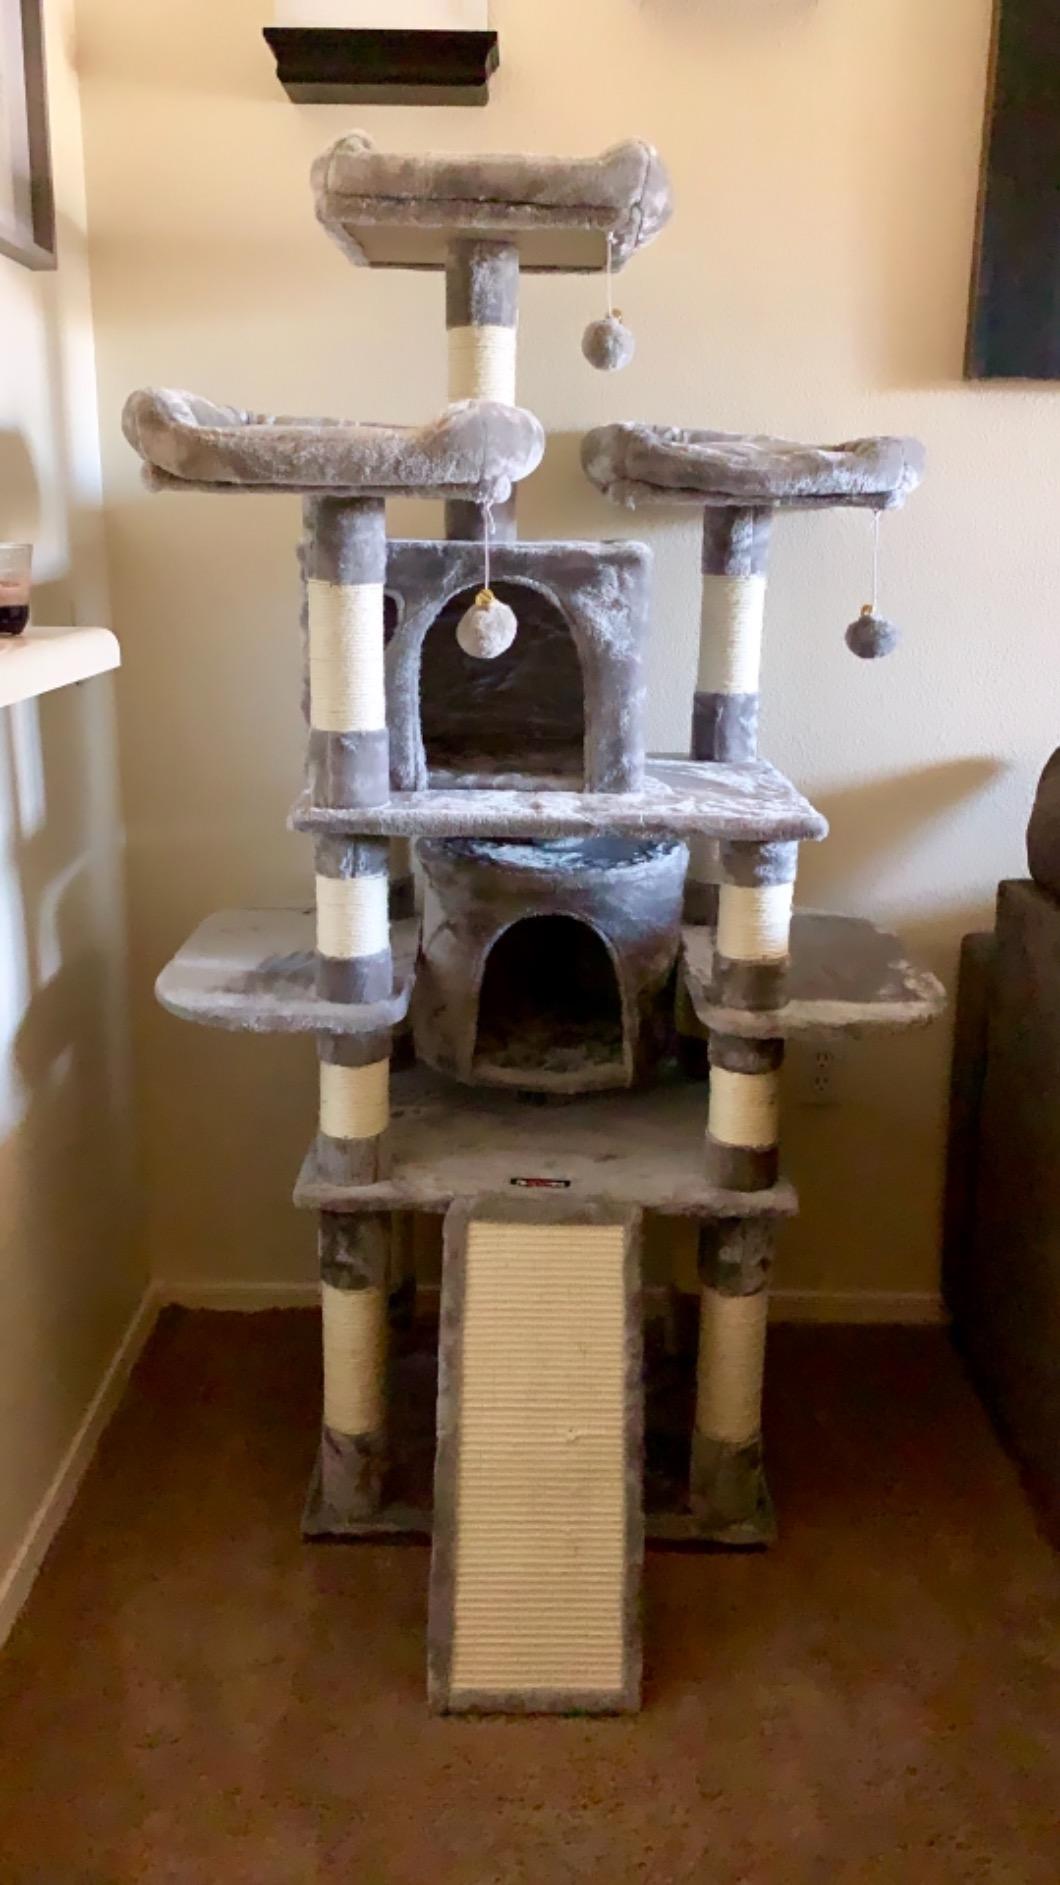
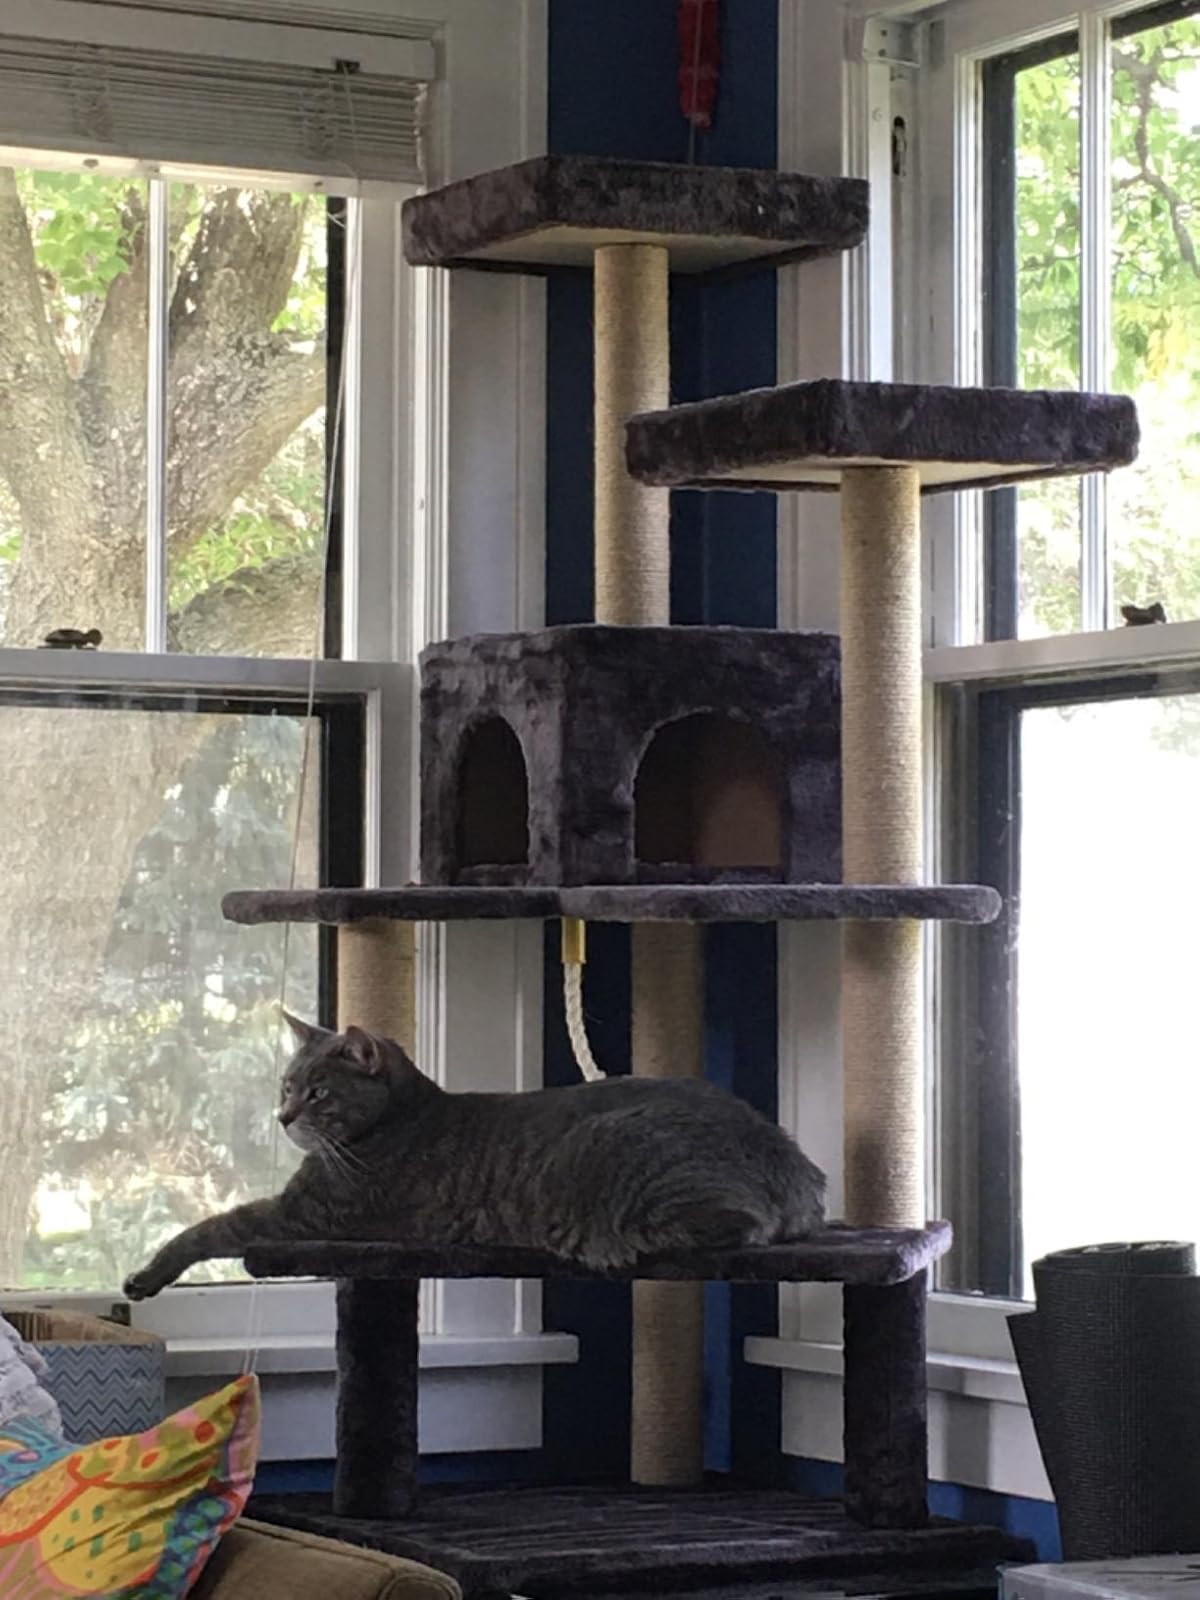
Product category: items_cat tree
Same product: no